Industrialization of China

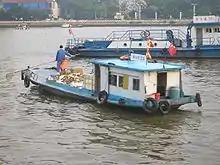
A trash picking boat, removing waste from the Pearl River in southern China which receives high amounts of trash and industrial pollution from the major industrial center of Guangzhou and surrounding towns

The Huai River Basin is located between the Yangtze River and the Yellow River and contains 42 counties. The Huai River Basin within Shandong covers an area of 47100 km including the Nansi Lake Basin and Yishi River Basin.